Aïn El Hammam

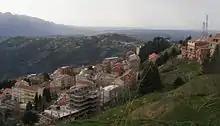
View of a part of Ain el Hammam and some villages of At Menguellat

The commune was created by the French under the name of "Michelet" in tribute to the French historian Jules Michelet. After the independence of Algeria, the commune was called Aïn El Hammam within the framework of the arabization of the names of place. However, the town (now the capital of the commune) continues to be locally named Michelet, or Michli, Michyi, which are eroded or Kabylian forms of Michelet.